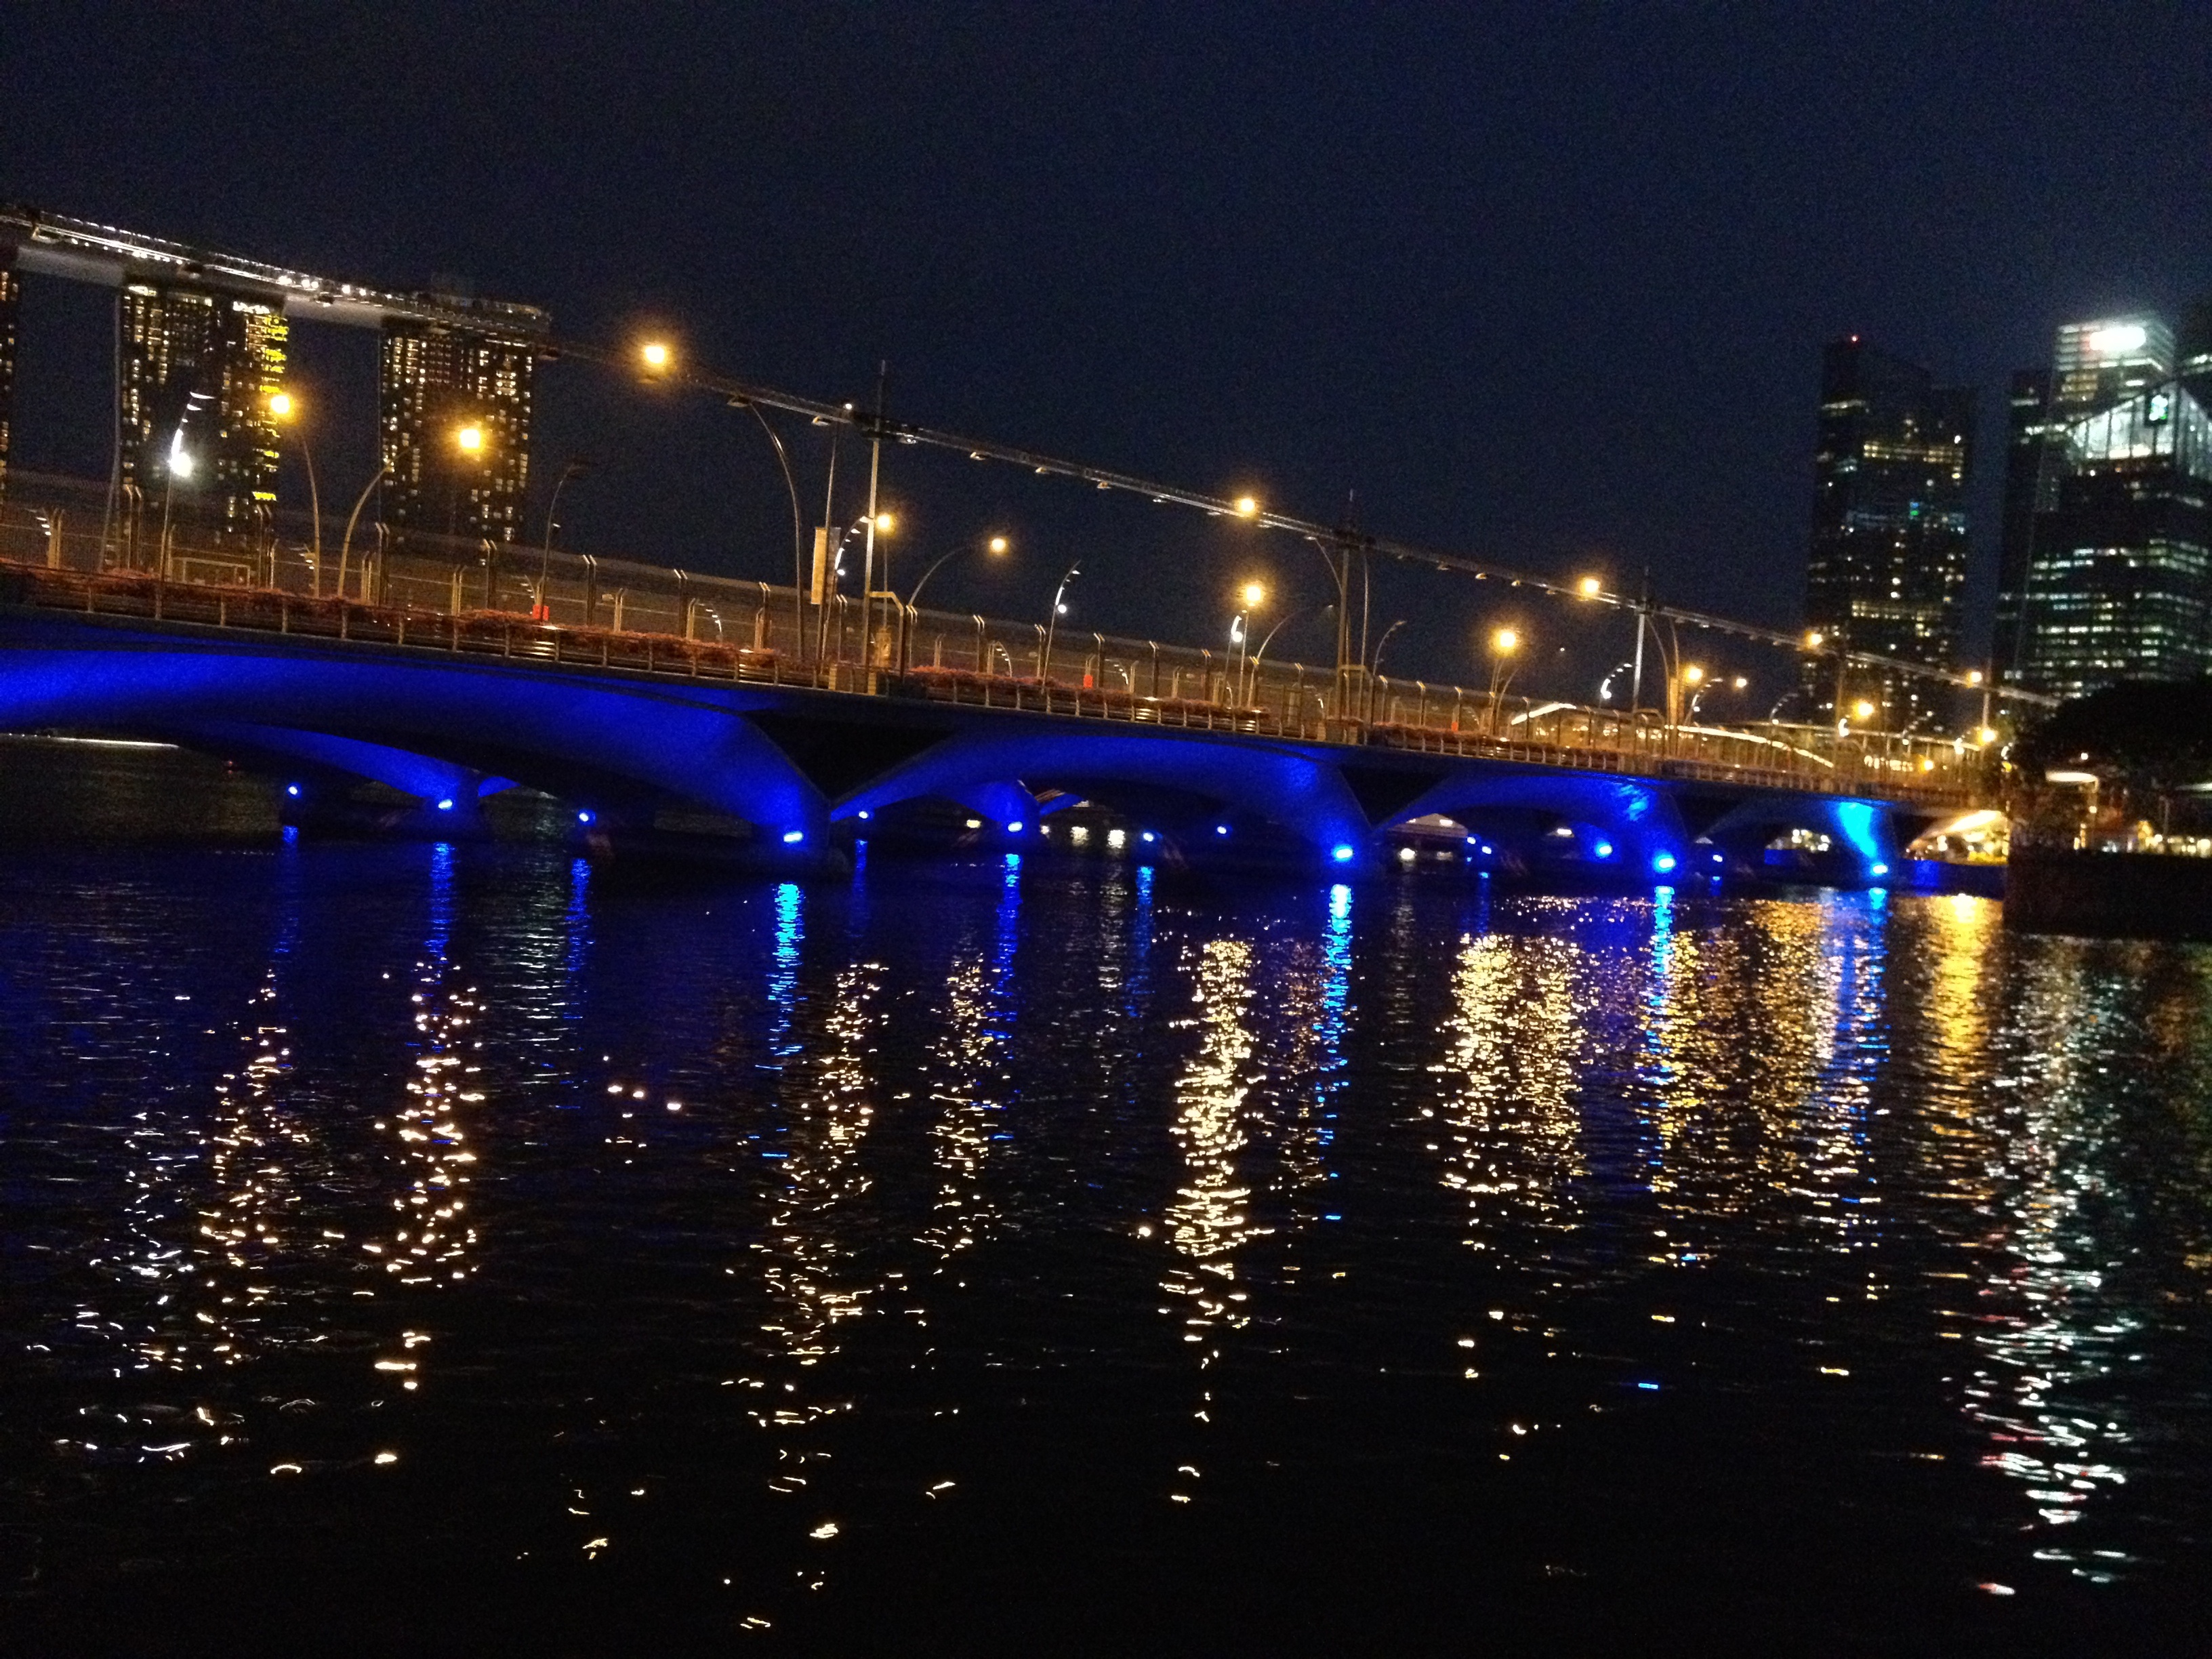
light, skyline, night, cityscape, dusk, evening, reflection